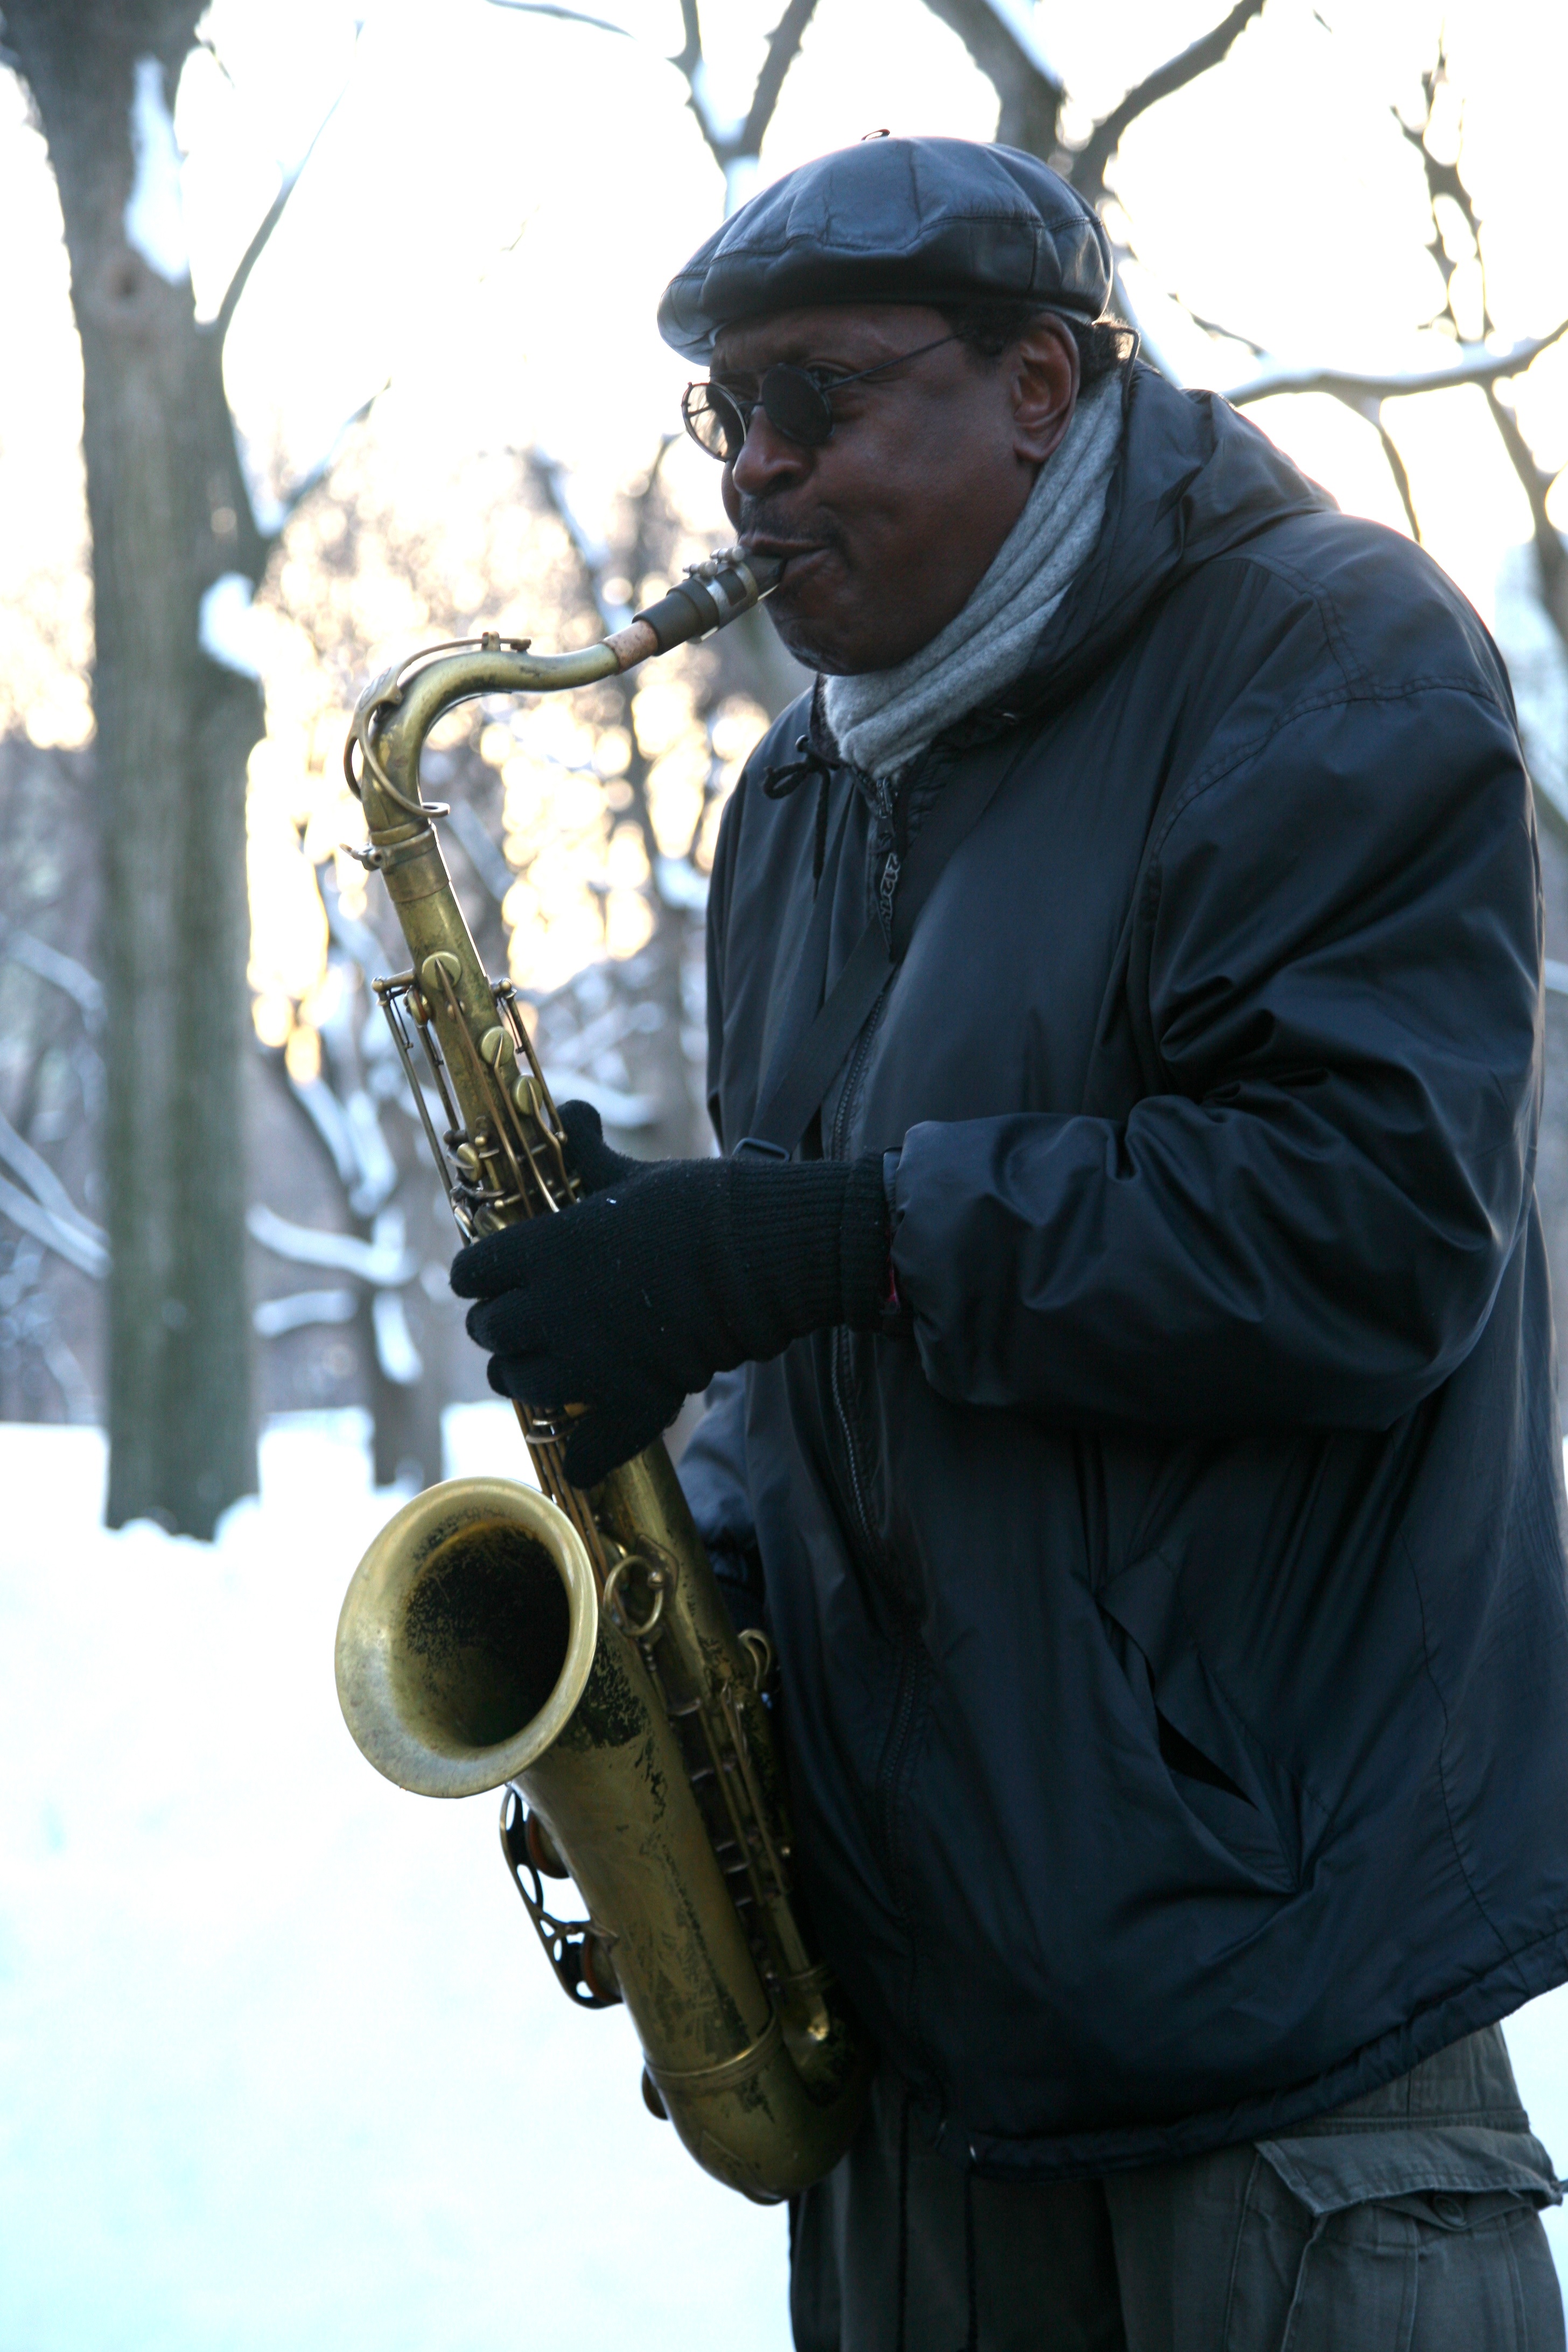
person, snow, manhattan, nyc, park, musical instrument, neige, newyork, newyorkcity, ny, centralpark